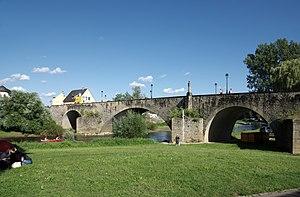
Echternach est une ville du Luxembourg d’environ 5 300 habitants et le chef-lieu de son canton, le long de la vallée de la Sûre marquant la frontière avec la Rhénanie-Palatinat allemande.